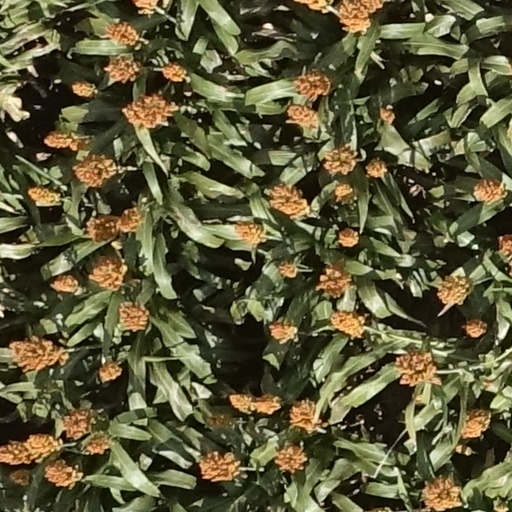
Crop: sorghum